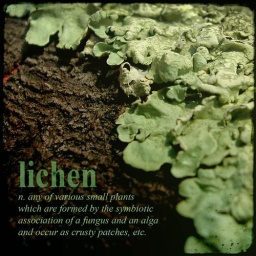
apple tree in the mountains